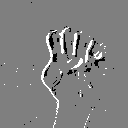
ASL letter: s